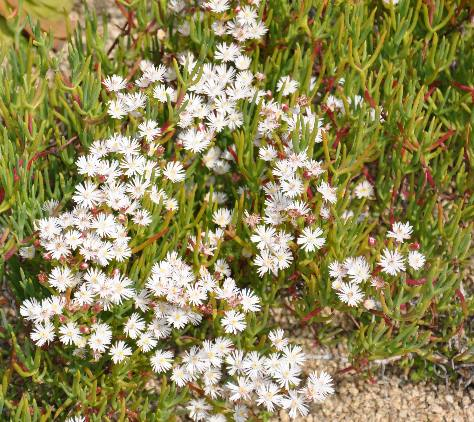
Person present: No